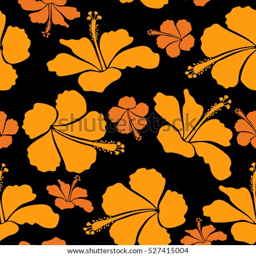
seamless tropical flowers in yellow and orange colors .